Madagascar Airlines

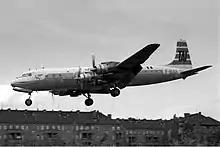
DC-7 of Madair seen at Tempelhof Airport in West Berlin. (1962)

On 1 January 1962, Madair took over service to some 58 points in Madagascar, and on 14 October the name of the airline was changed to Air Madagascar, because of a negative image of the name Madair. In 1962 Air Madagascar carried 103,000 passengers, 7,500 tons of freight and 375 tons of mail and flew a distance of . On 31 December 1962, the company was renamed to "Société Nationale Malgache des Transports Aériens — Air Madagascar". A DC-3 of the airline crashed at Farafangana on 15 July 1963, killing five people. Flights to the Comoro Islands with DC-4s began in 1963. On 14 May 1963, the Malagasy government increased its share capital to 460 million CFA francs, and its shareholding from 20 to 30.44%.